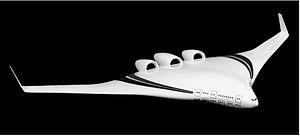
Une aile volante désigne un aéronef ne possédant ni fuselage ni empennage. Les différentes surfaces mobiles nécessaires au pilotage de l'appareil sont toutes situées sur l'aile. C'est également l'aile qui contient la charge utile et le carburant. La technologie de l’aile volante permet de construire des avions ayant une grande capacité d’emport et de bonnes propriétés aérodynamiques. Cependant ce type d’appareil est relativement instable ce qui peut être très intéressant pour les avions militaires, mais qui est un grave défaut dans le domaine civil.
Une aile volante désigne un aéronef ne possédant ni fuselage, ni empennage, et dont l’ensemble des différentes surfaces mobiles nécessaires à son pilotage est situé sur la voilure. Par conséquent, le cockpit est intégré à l’aile qui embarque également la charge utile ainsi que le carburant.
Le fuselage intégré est une cellule d'avion qui intègre les caractéristiques des fuselages classiques et des ailes volantes dans une configuration hybride.